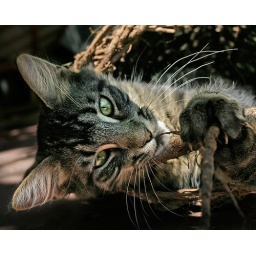
cat in a basket